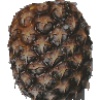
Label: Pineapple 1